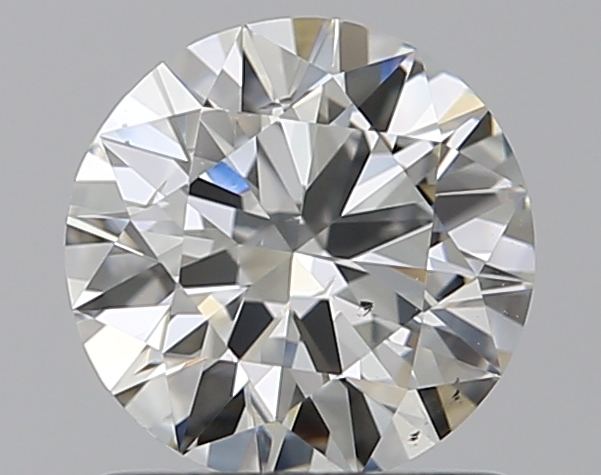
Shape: round
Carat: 0.9
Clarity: SI1
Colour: I
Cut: EX
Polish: EX
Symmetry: VG
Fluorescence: N
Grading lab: GIA
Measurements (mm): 6.27 x 6.35 x 3.75